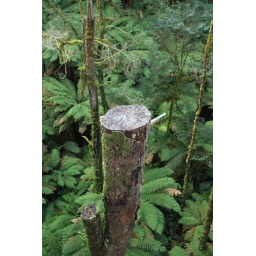
Lopped tree in forest